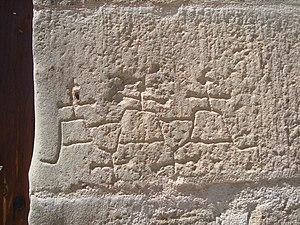
Olba est une commune d’Espagne, dans la province de Teruel, communauté autonome d'Aragon, comarque de Gúdar-Javalambre